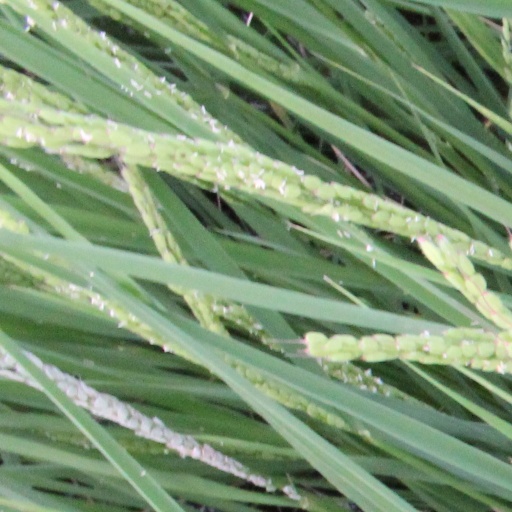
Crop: rice